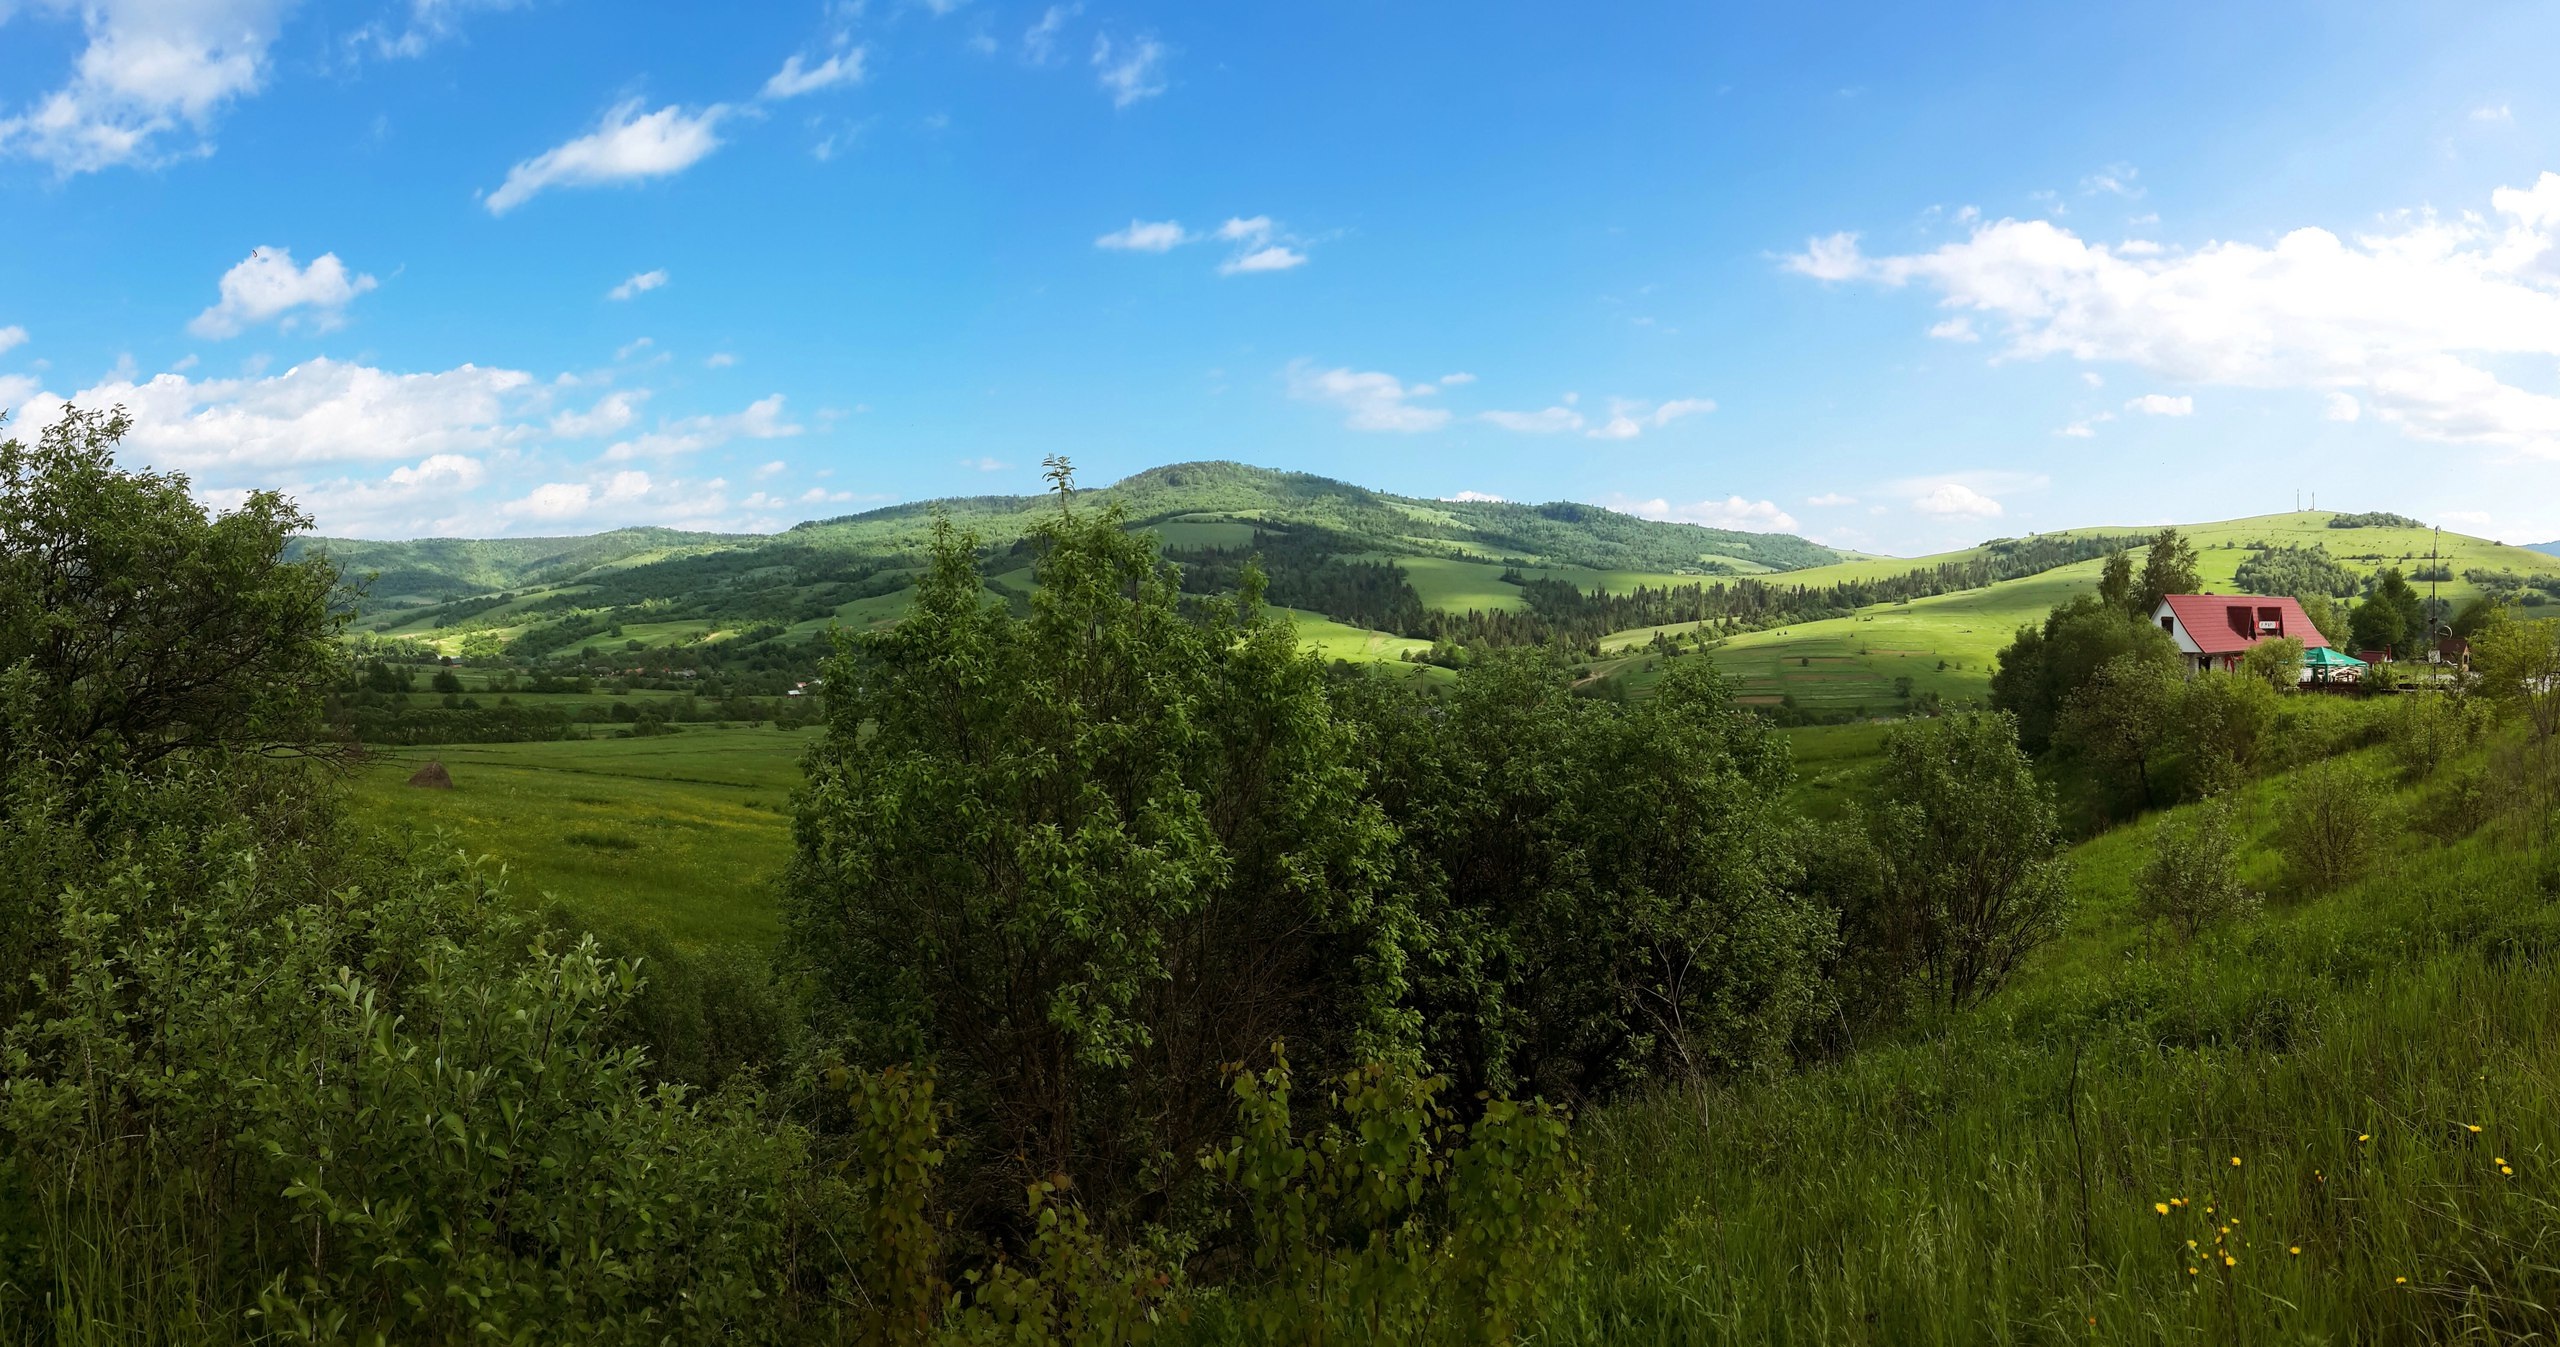
landscape, nature, forest, mountain, sky, meadow, hill, valley, mountain range, panorama, summer, vacation, pasture, highland, terrain, ridge, clouds, mountains, alps, grassland, vegetation, plateau, ukraine, fell, habitat, slopes, ecosystem, nature reserve, dahl, mountain pass, hill station, the carpathians, natural environment, geographical feature, mountainous landforms